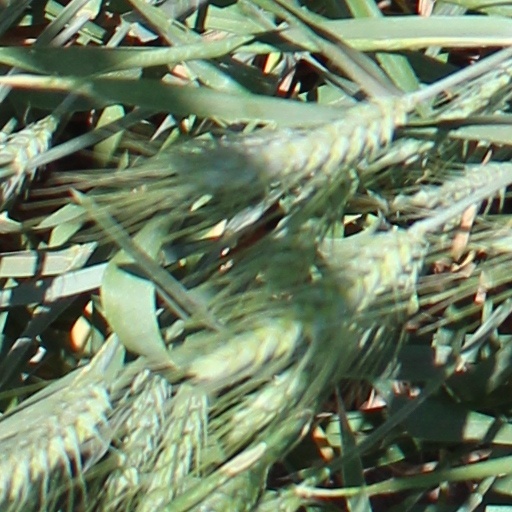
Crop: wheat